Leon Kasman

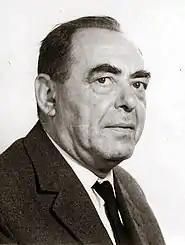

Leon Kasman, pseudonyms "Adam," "Bolek," "Janowski," "Zygmunt" (28 October 1905 – 12 July 1984) was a Polish communist journalist and politician of Jewish descent. Head of the propaganda and agitation department of the Central Committee of the Polish Workers' Party.